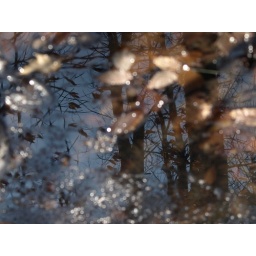
tree reflection through leaves in water